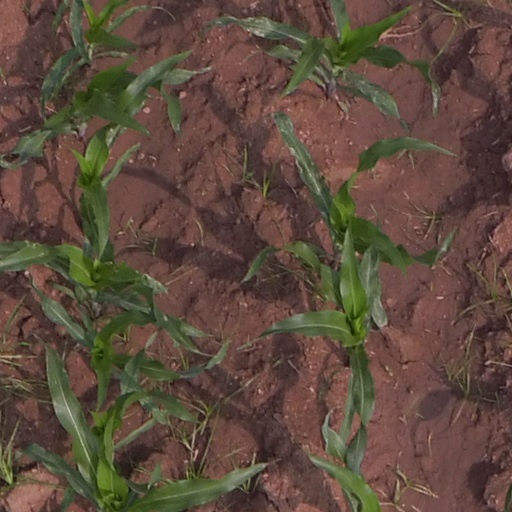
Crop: maize; corn